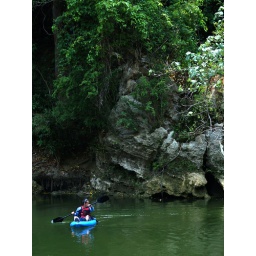
For an adventure destination in Bohol, Wahig river in Danao province inland offers kayaking and other water activities.